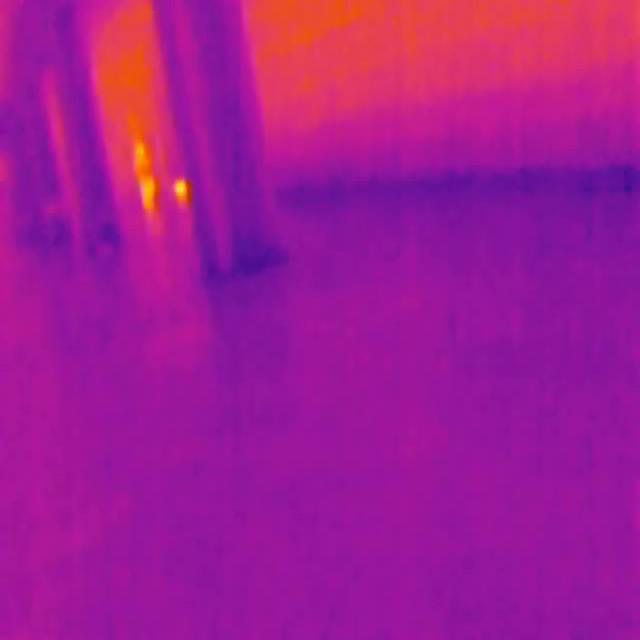
Detected objects:
label: person